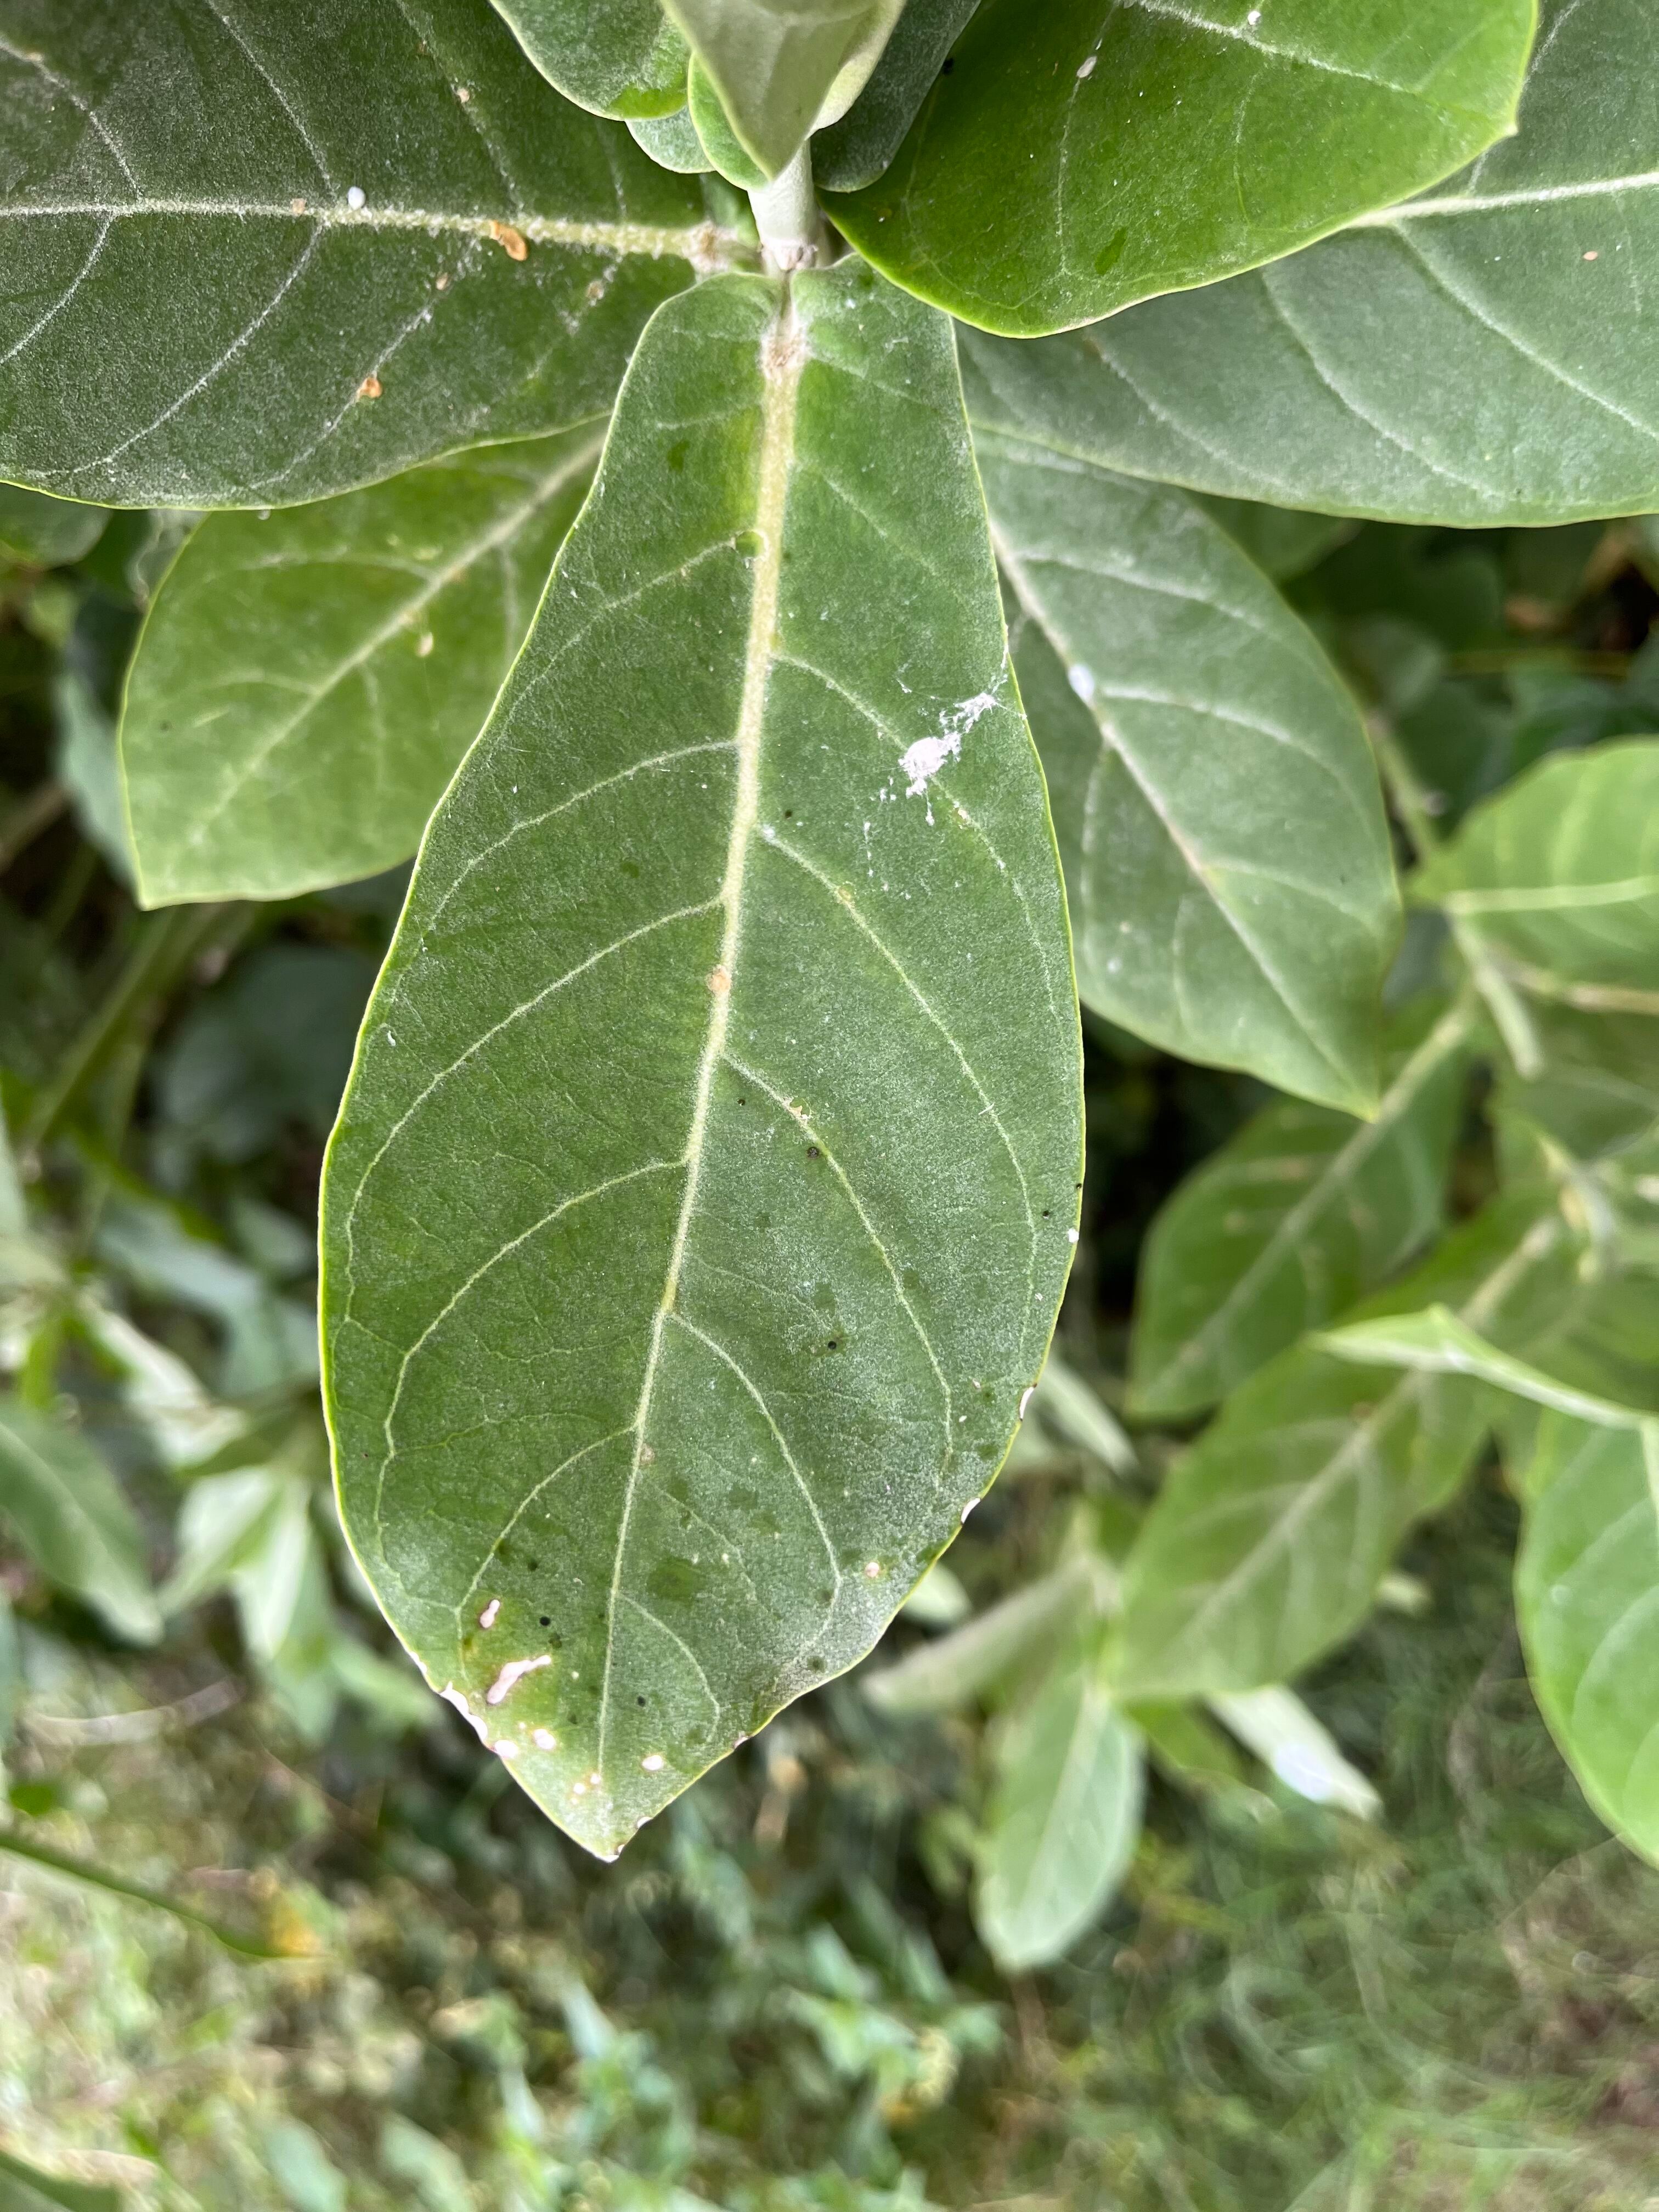
Plant species: calotropis-gigantea